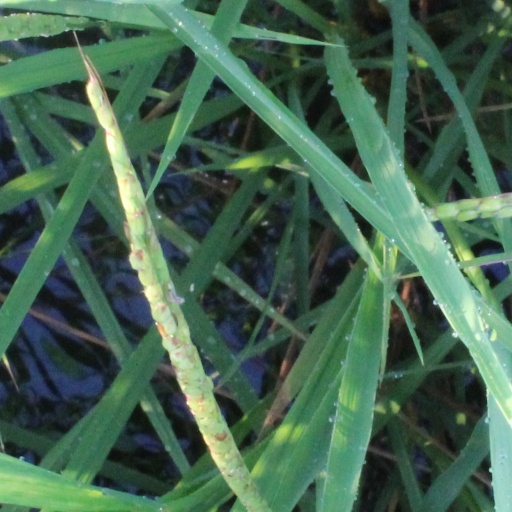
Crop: rice